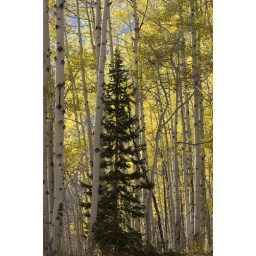
A ponderosa pine tree (pinus ponderosa) grows up through a grove of aspen trees along Kebler Pass in Colorado.